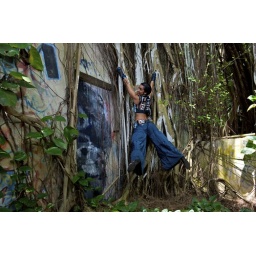
Anasma blue jungle church window photo by Joe marquez pants by Sandralis Gines vest Tempest 012